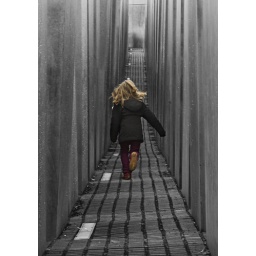
Little girl running around in holocaust monument Berlin, Germany. Canon 450d. canon 24-105mm lens.